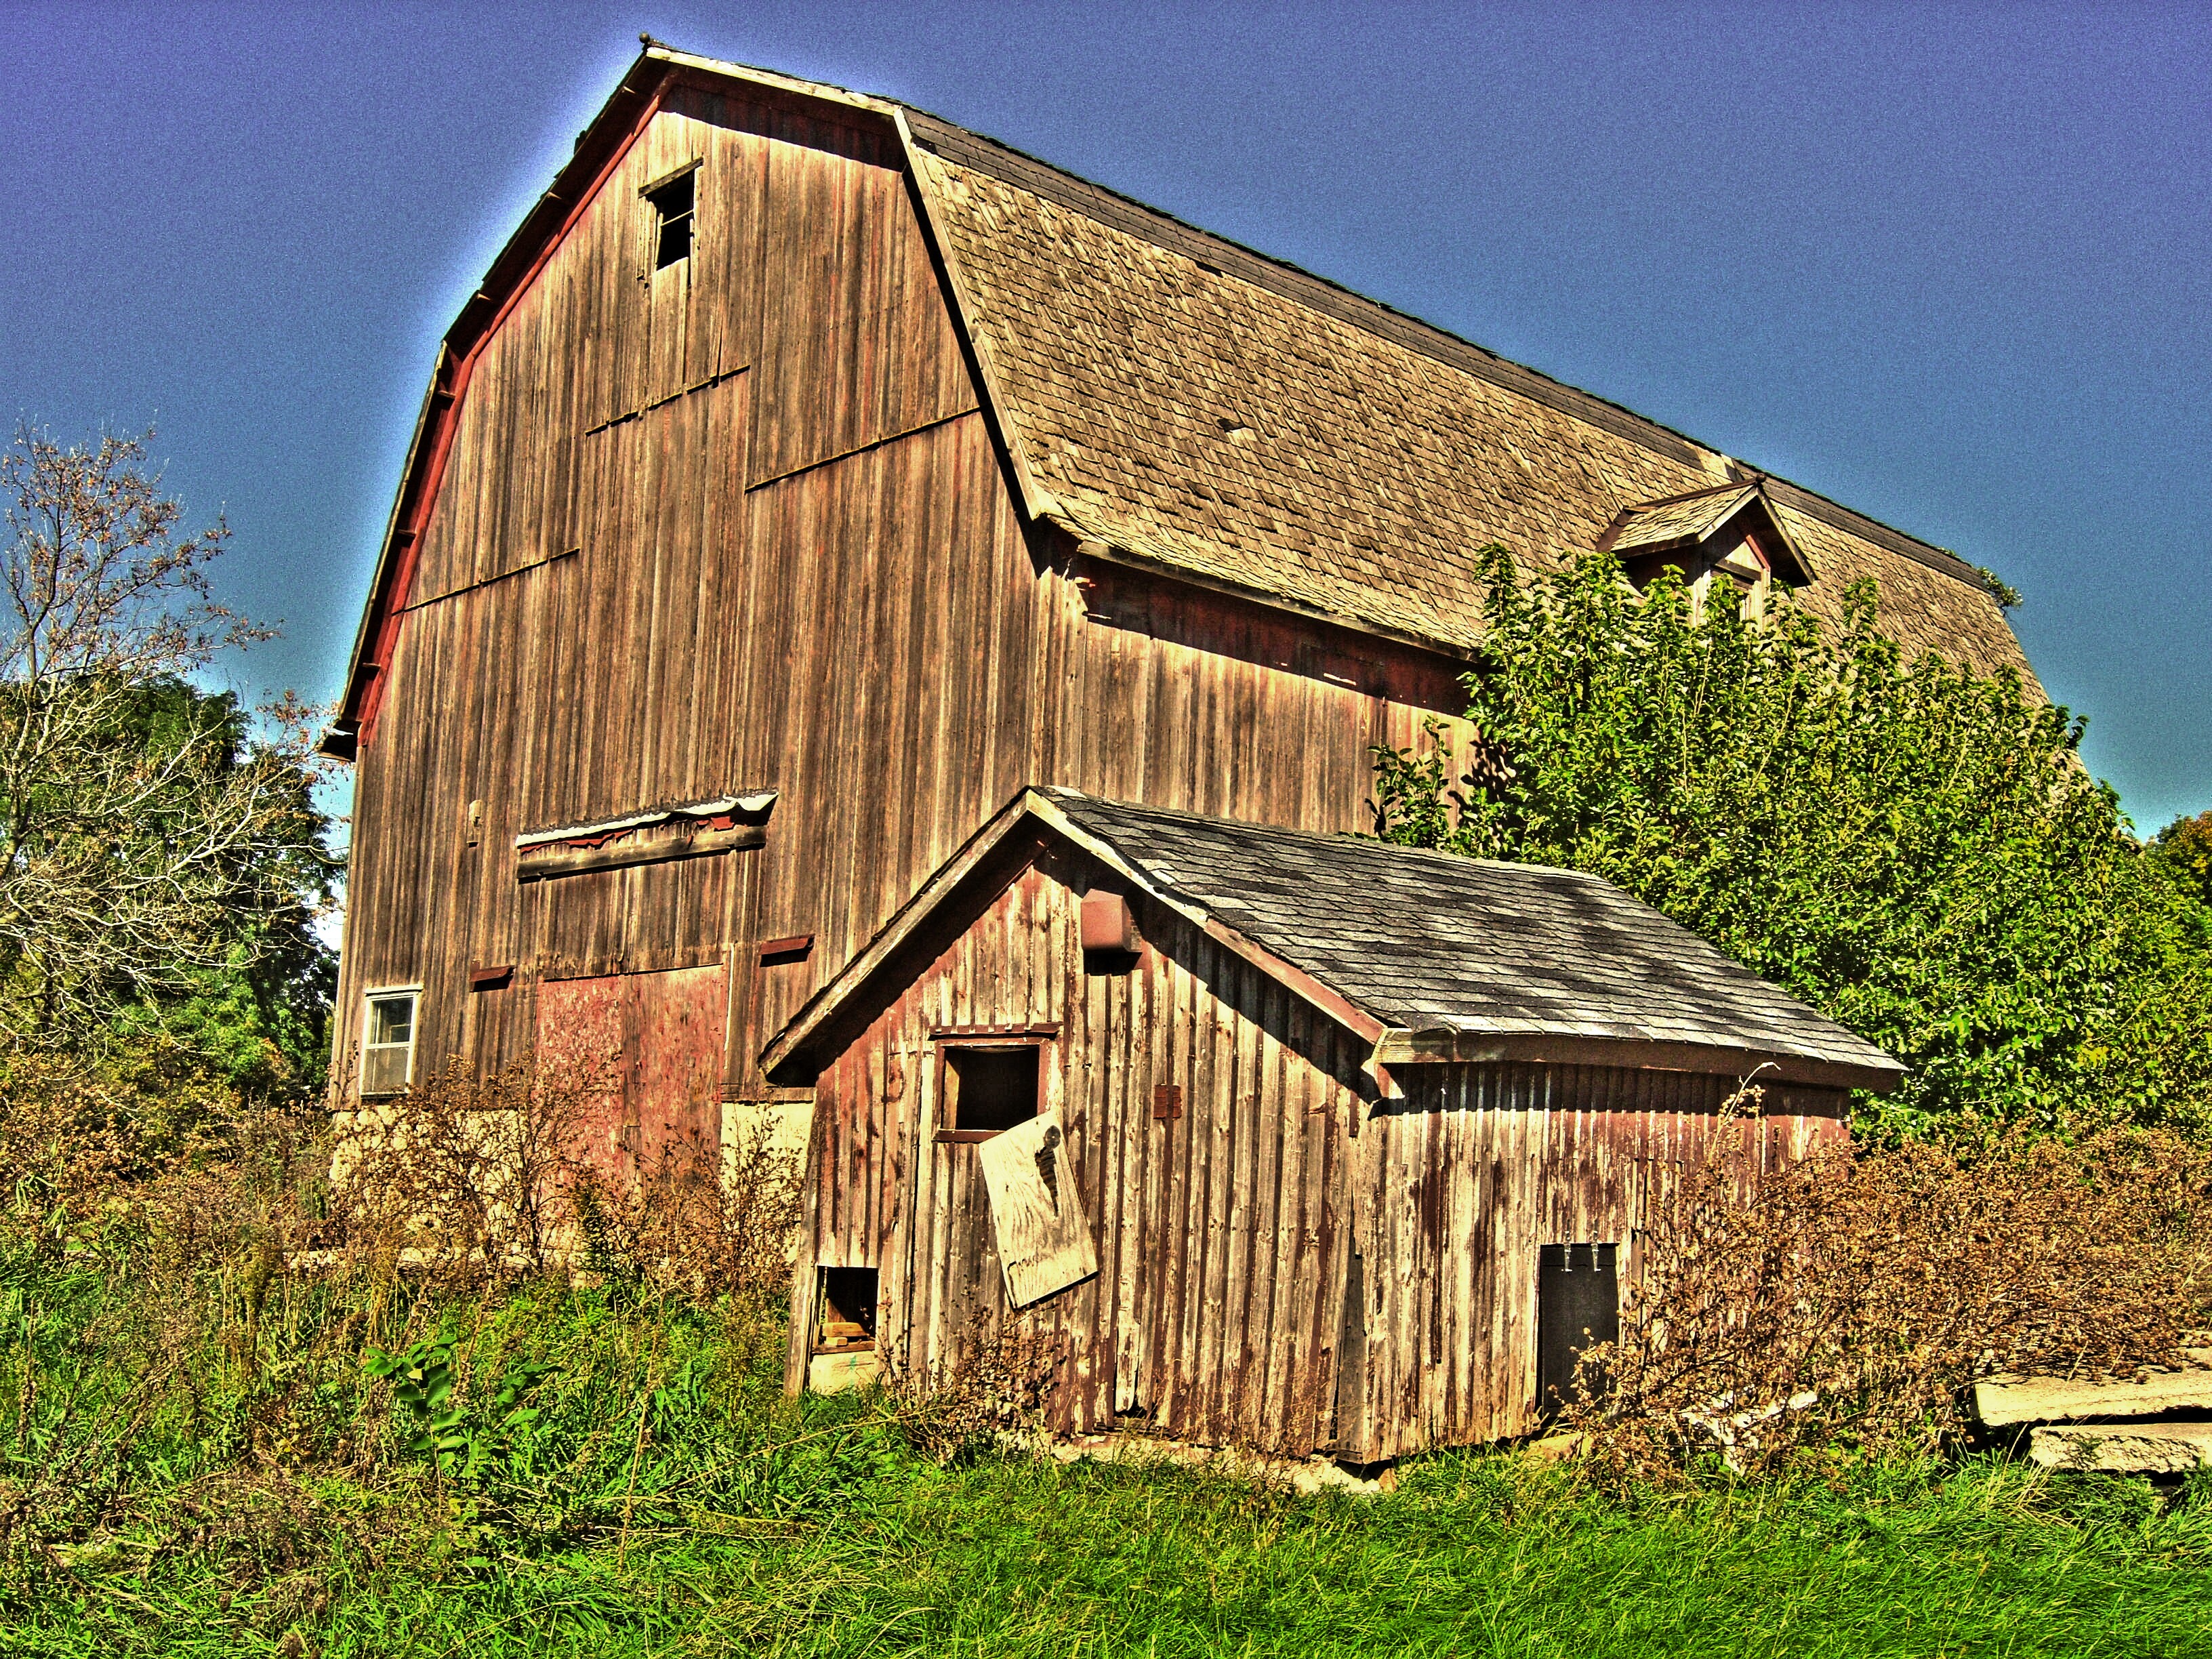
wood, farm, house, roof, building, barn, home, shed, hut, shack, rural, cottage, chapel, agriculture, farmhouse, barns, log cabin, thatching, racinecounty, rural area, uniongrove, outdoor structure